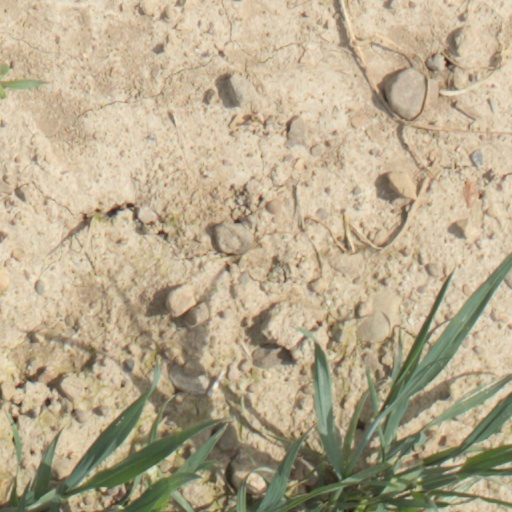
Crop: wheat